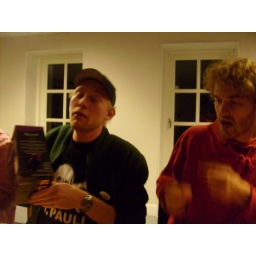
bag in a box